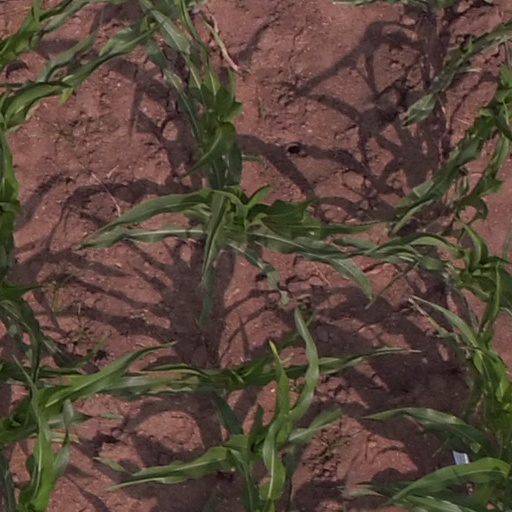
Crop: maize; corn